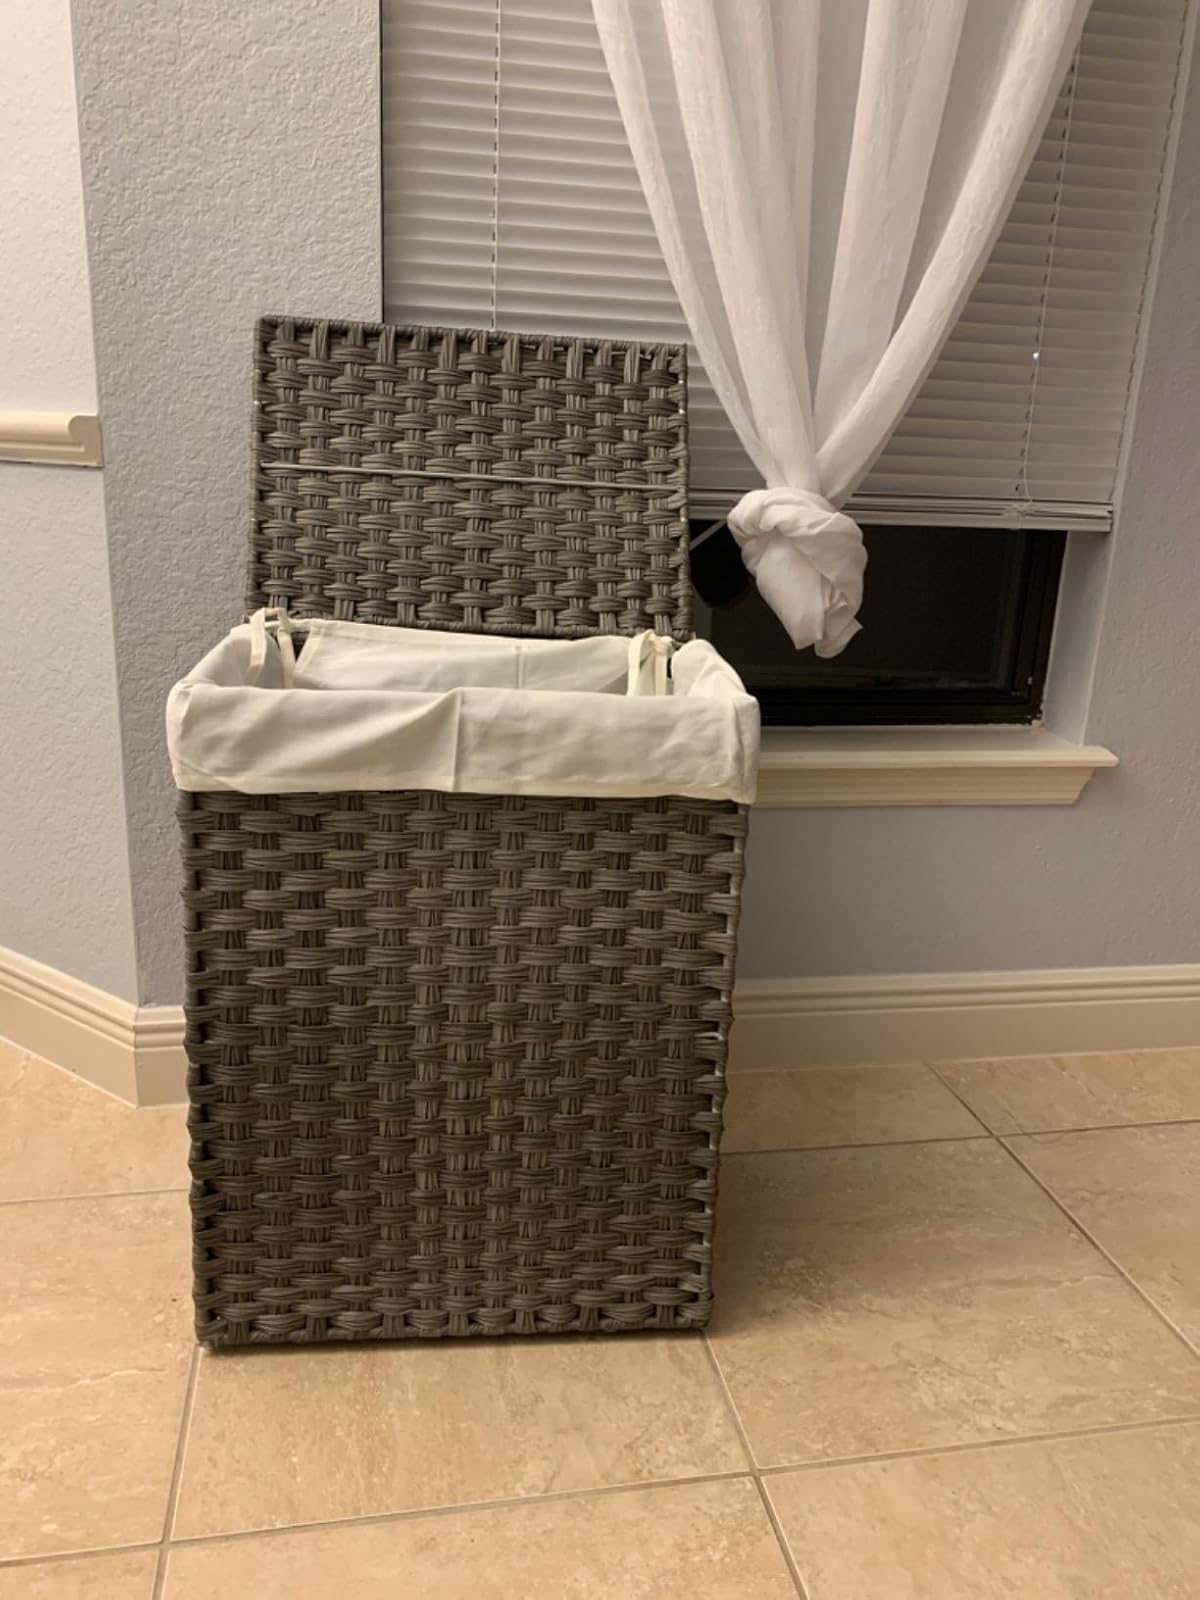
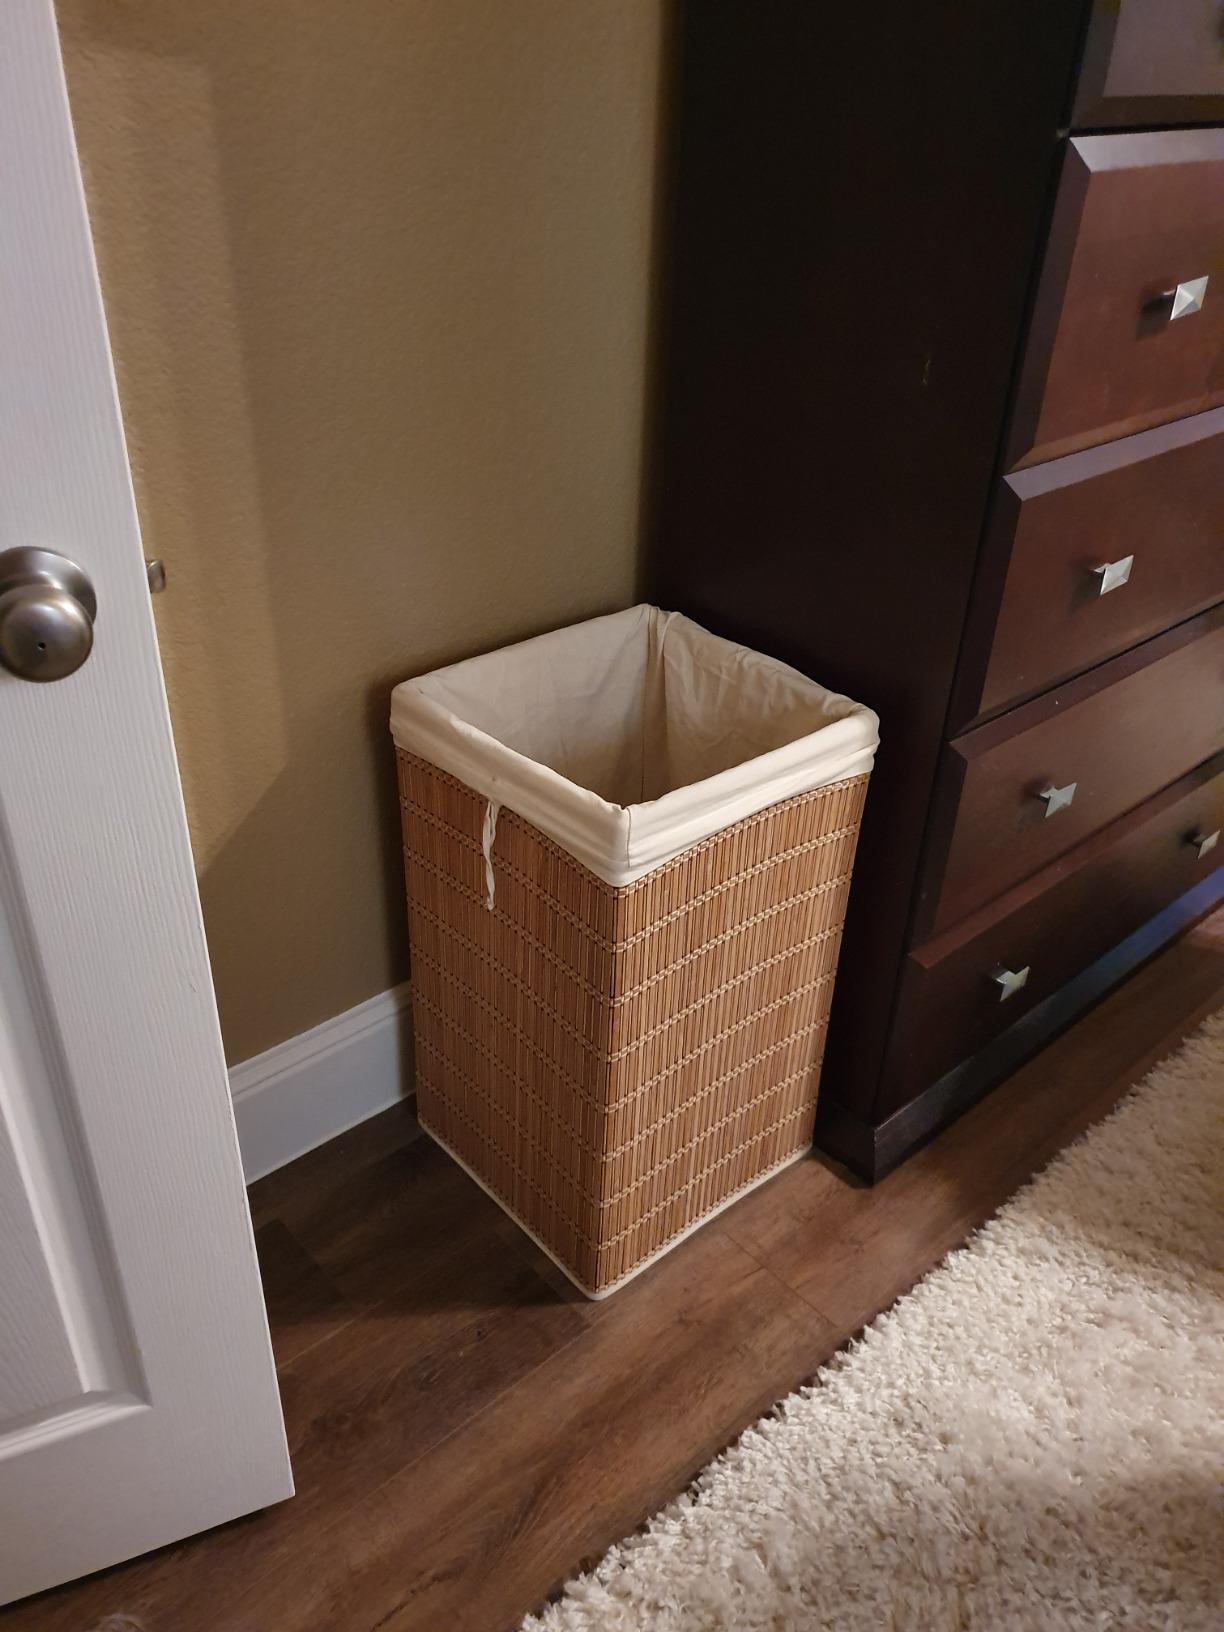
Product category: items_hamper
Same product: no